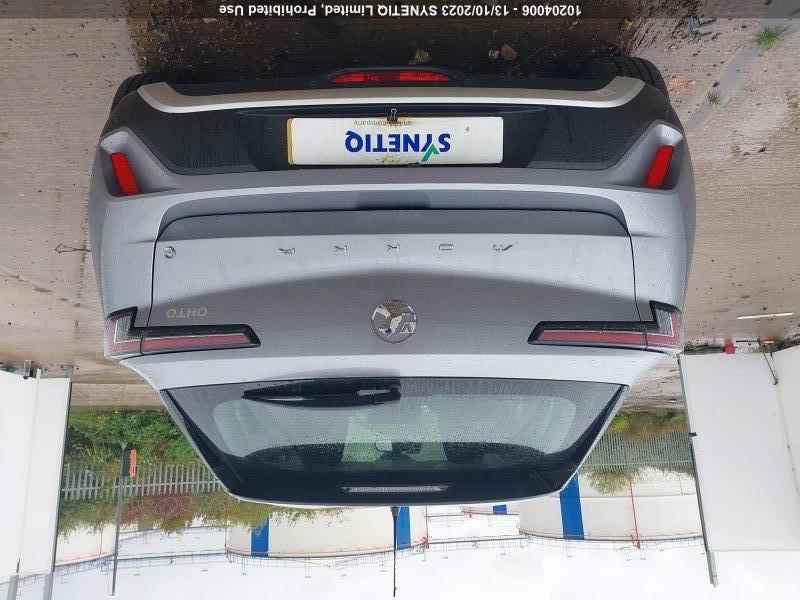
Aucun dommage détecté.
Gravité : aucun